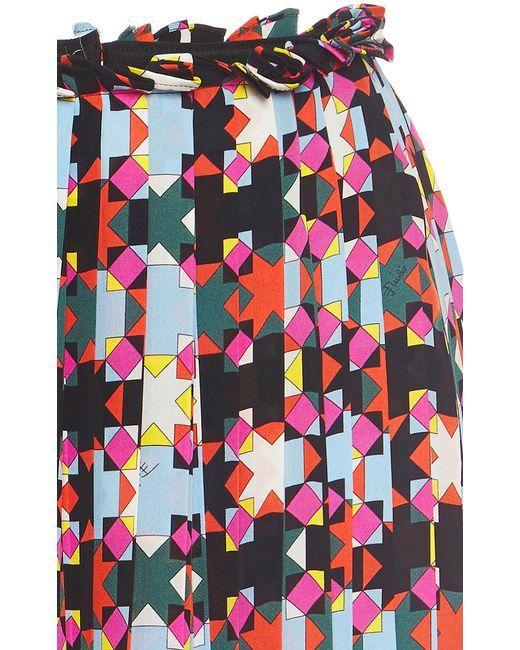
Bedruckter stylischer Slim Fit Rock für Damen